New Brighton Pier, Wallasey

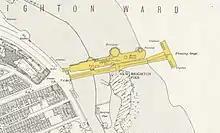
Ordnance Survey map showing location of former New Brighton Pier, c1937

In October 1832, Atherton and Rowson invited investors to purchase £100 shares to finance construction of a hotel and establish a ferry link to Liverpool. . By March 1834, a crude wooden landing pier, in length, was opened alongside the hotel. The landing stage could not be used during low tide, with passengers either having to wade through the water or be transported in small boats. The vessel "Sir John Moore" ran an hourly service to Liverpool, taking around 25 minutes in good weather. After James Atherton died in 1838, his sons continued to run the ferry service until 1845, when it was taken over by Messrs Lodge Pritchard & Company.